Douglas H. Wheelock

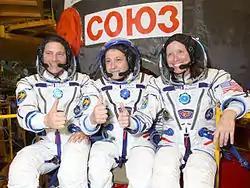
Wheelock and his crewmates outside their Soyuz spacecraft

On September 22, 2010, Wheelock took command of the International Space Station at the beginning of Expedition 25. He is the first U.S. Army officer to command the ISS. Wheelock and his crew continued science and maintenance of the space station.